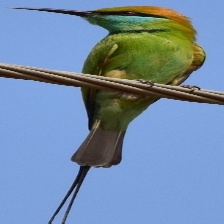
Species: ASIAN GREEN BEE EATER
Scientific name: MEROPS ORIENTALIS
ImageNet parent category: bee_eater